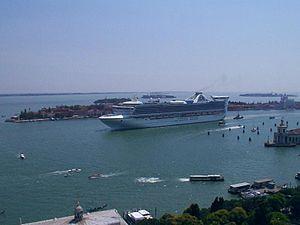
Le port de Venise est un des plus importants d’Italie pour le volume du trafic commercial et un des plus importants de l’Adriatique et Méditerranée en ce qui concerne le secteur des croisières.